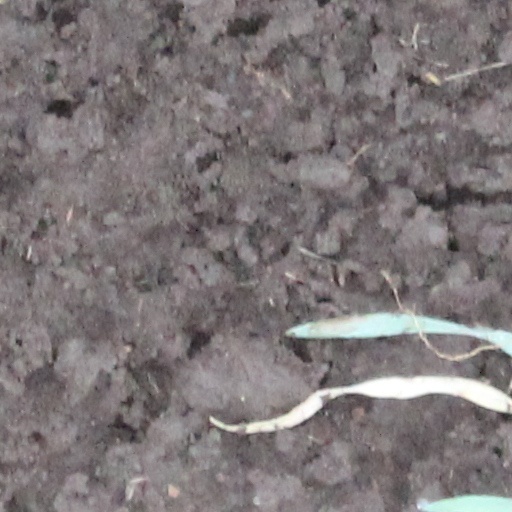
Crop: wheat